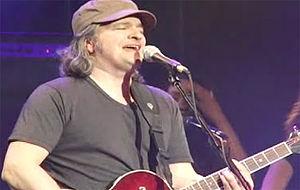
Daniel Bélanger au Métropolis de Montréal.
Daniel Bélanger est un auteur, compositeur et interprète québécois né le 26 décembre 1961 à Montréal.